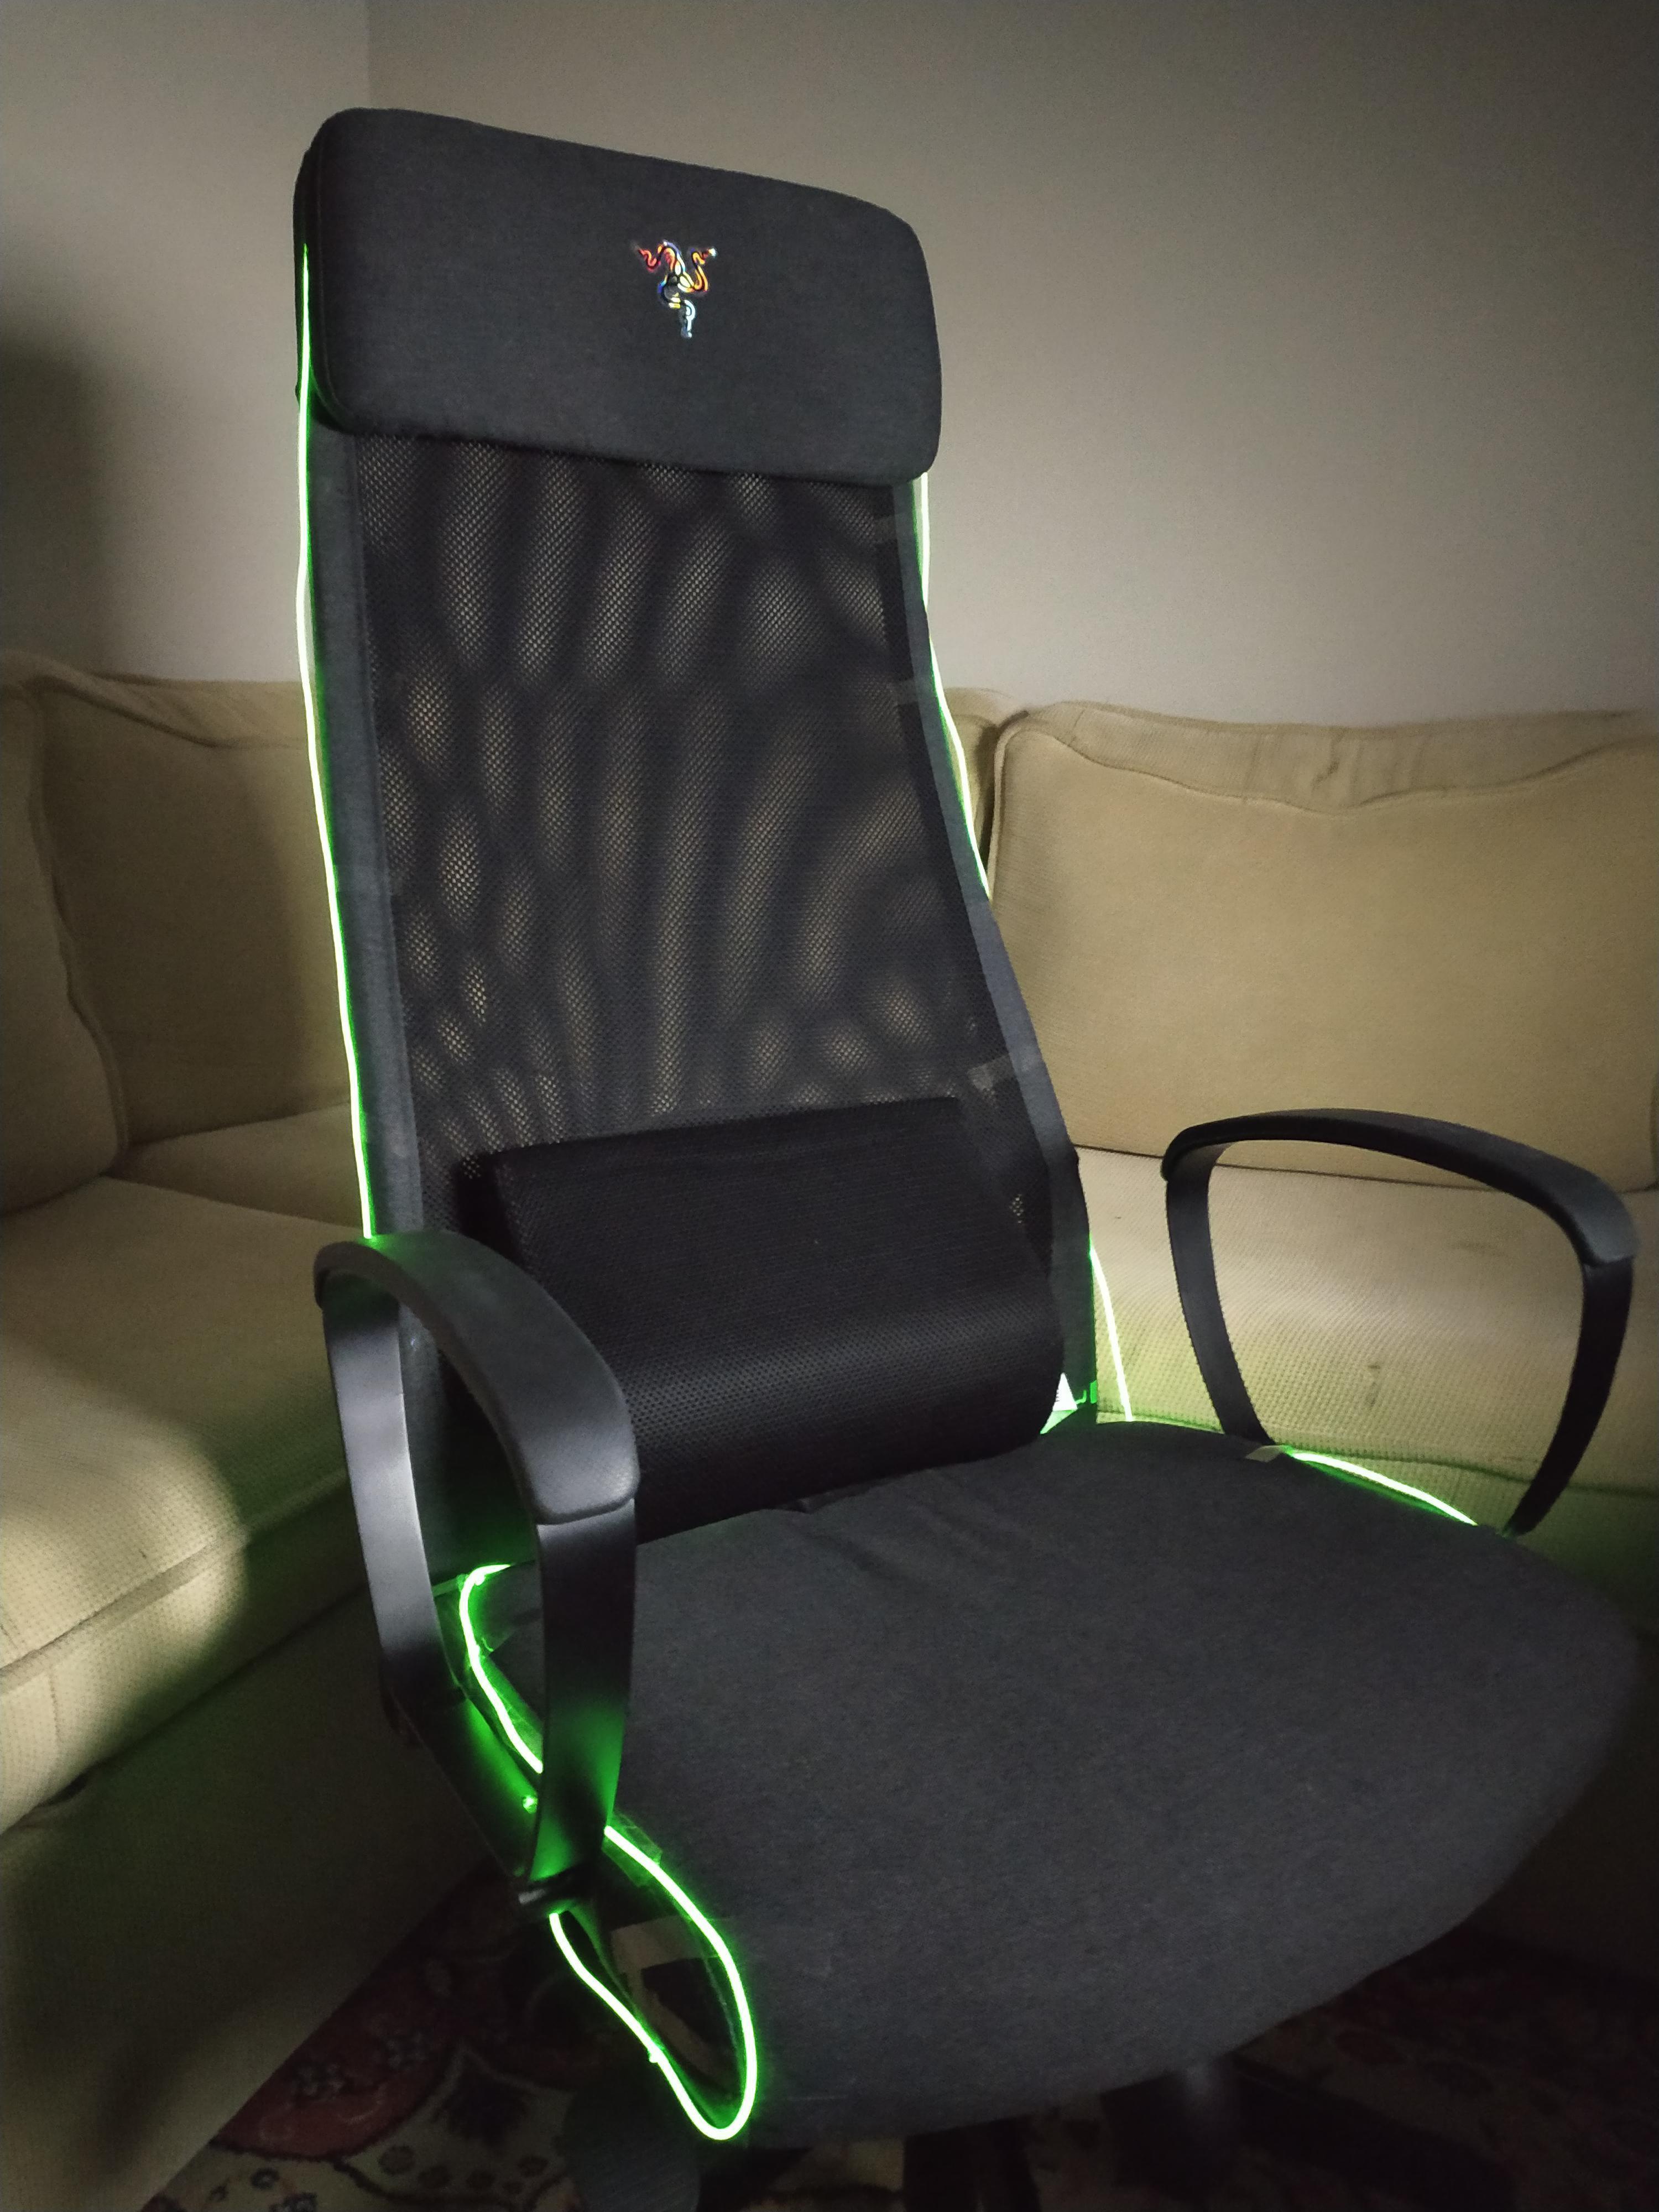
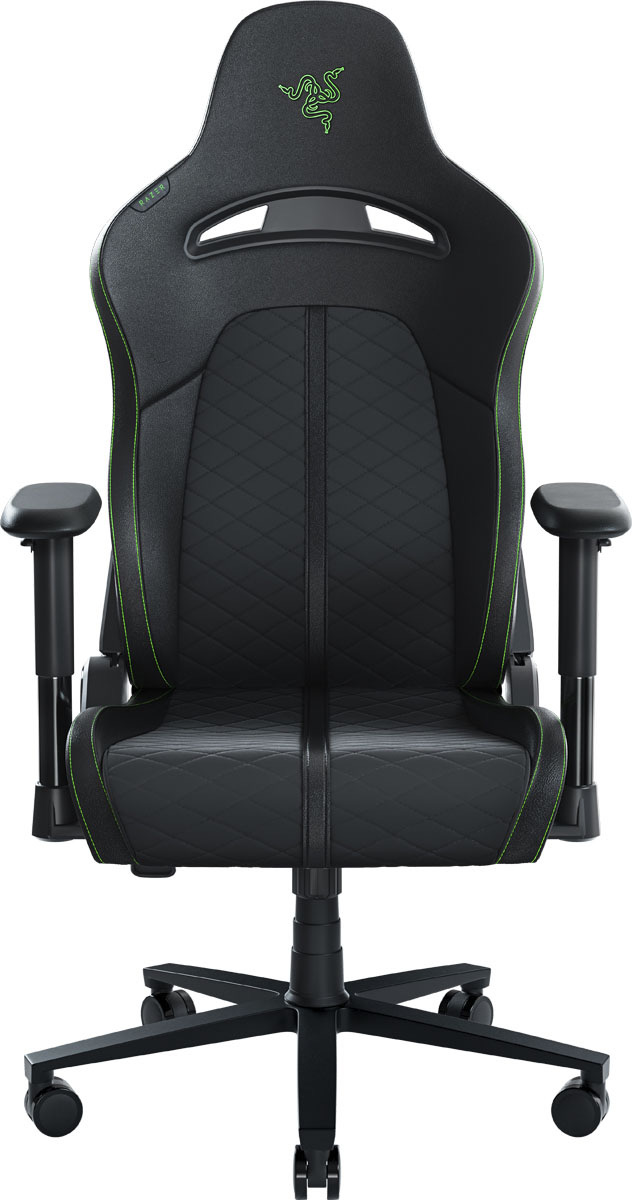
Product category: items_chair
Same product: no